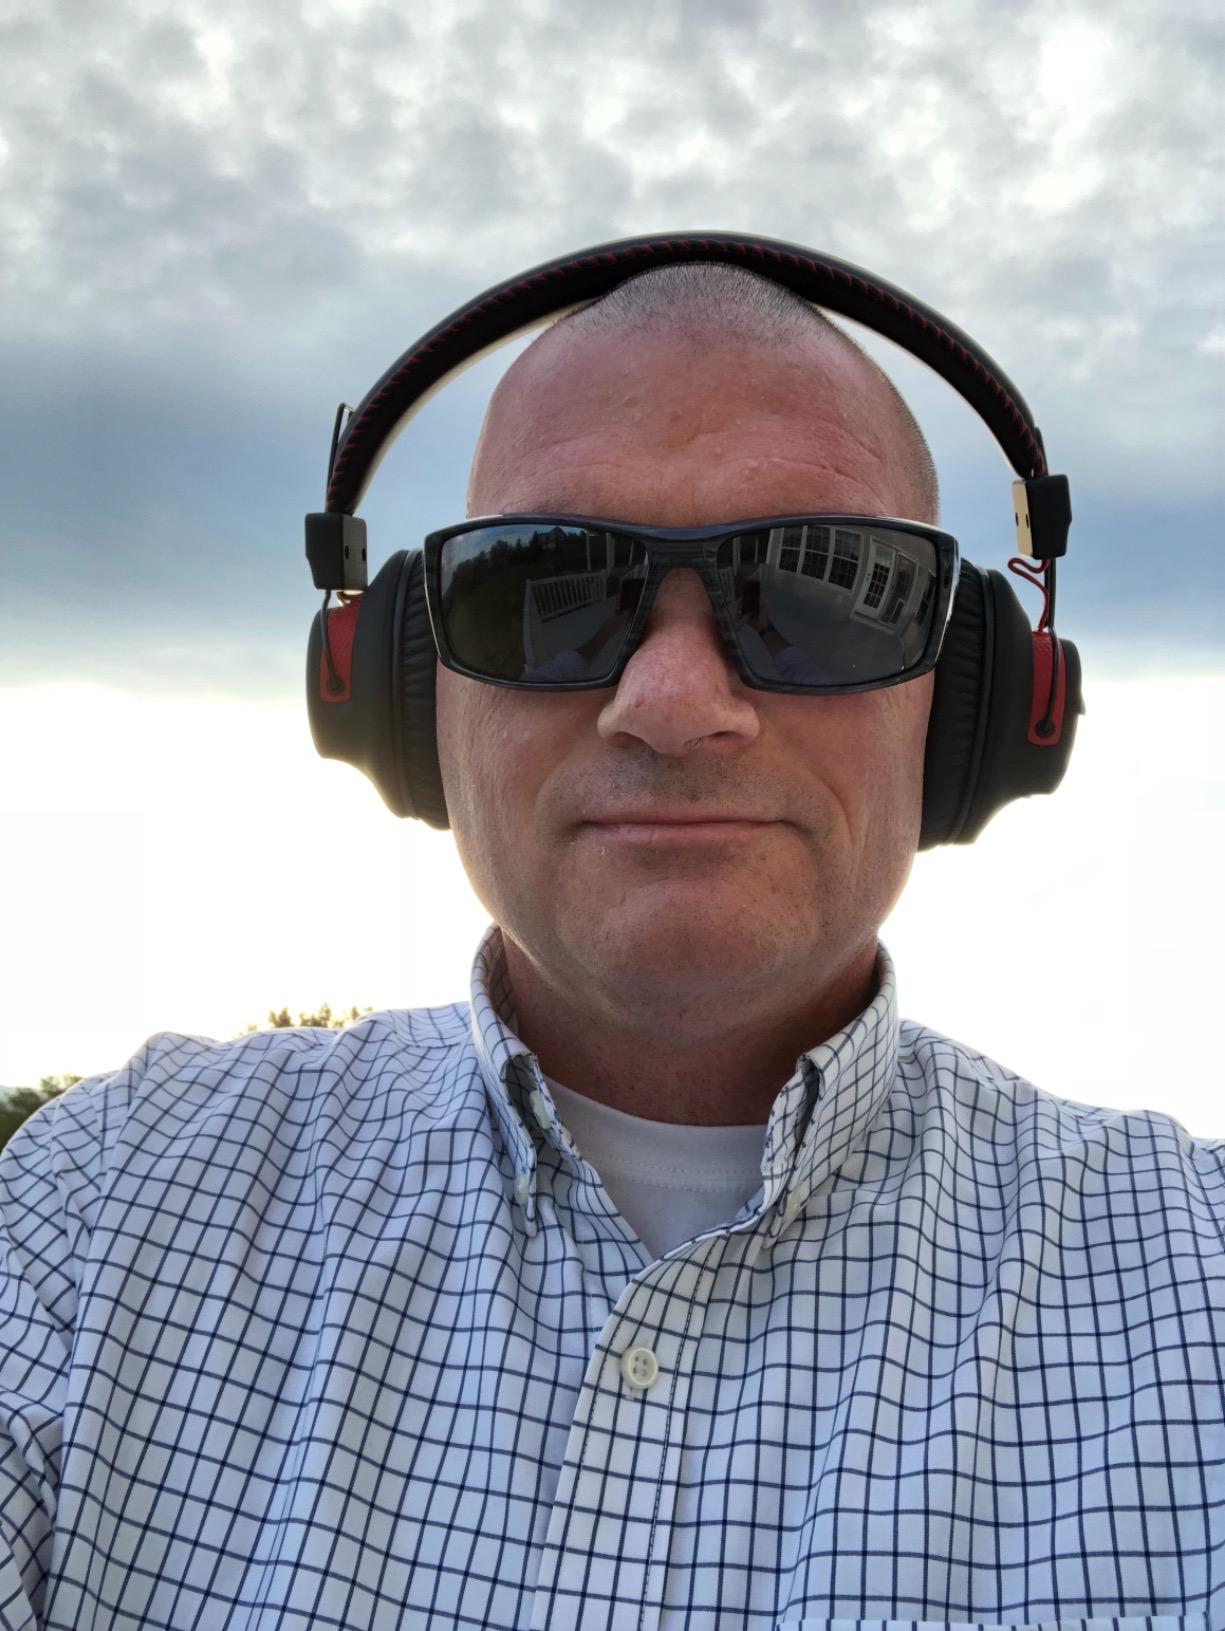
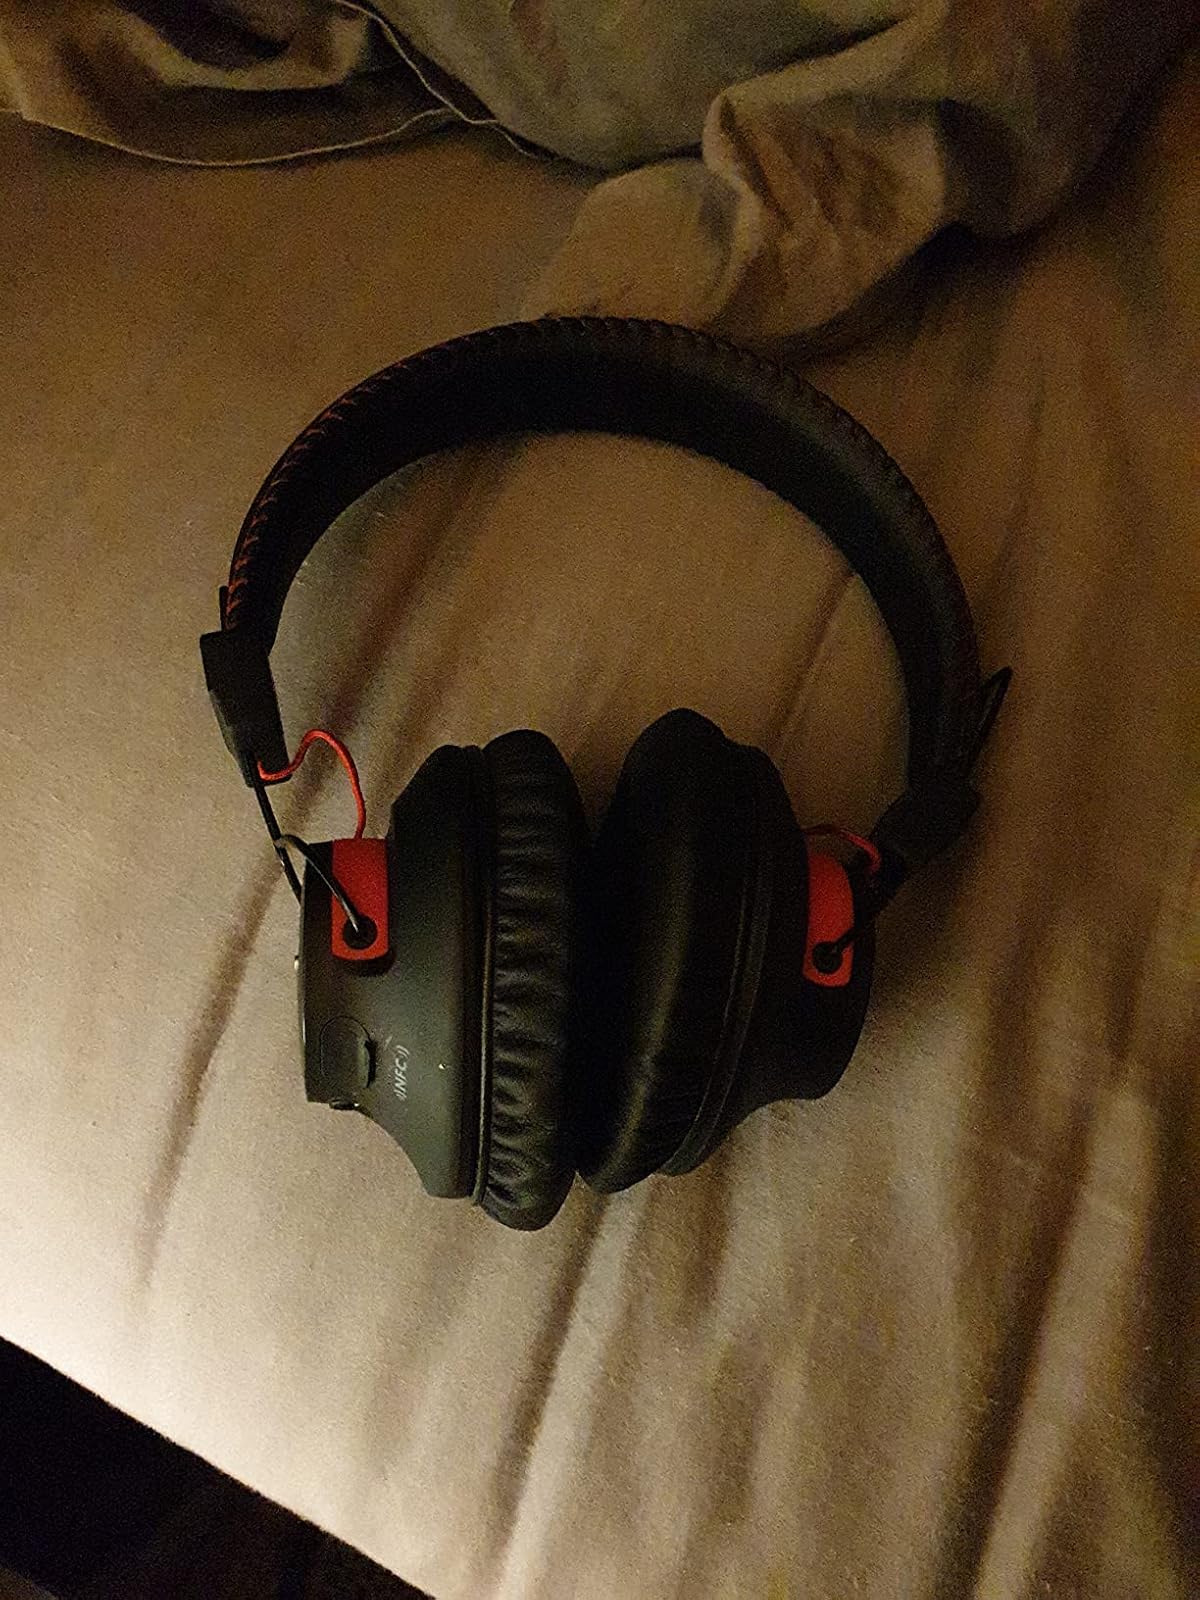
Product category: headphones
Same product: yes